Egypt–Israel barrier

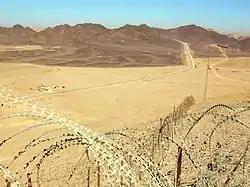
Pre-upgrade border fence section north of Eilat, 2008

An old and rusty low-height fence swamped by shifting sand dunes, which mainly served as a border marker between Egypt's Sinai Peninsula and Israel, had already existed in the Negev Desert prior to any barrier considerations. The smuggling of cigarettes as well as drugs by Bedouins whose tribal lands straddle the Egypt–Israel border had been a long-term but low-level problem. However, armed infiltrations by Arab militants into Israel along the porous border led to Israeli calls for the construction of a security fence by December 2005; the Israeli government decided to build the barrier in the late 2000s, in light of mass illegal African immigration.